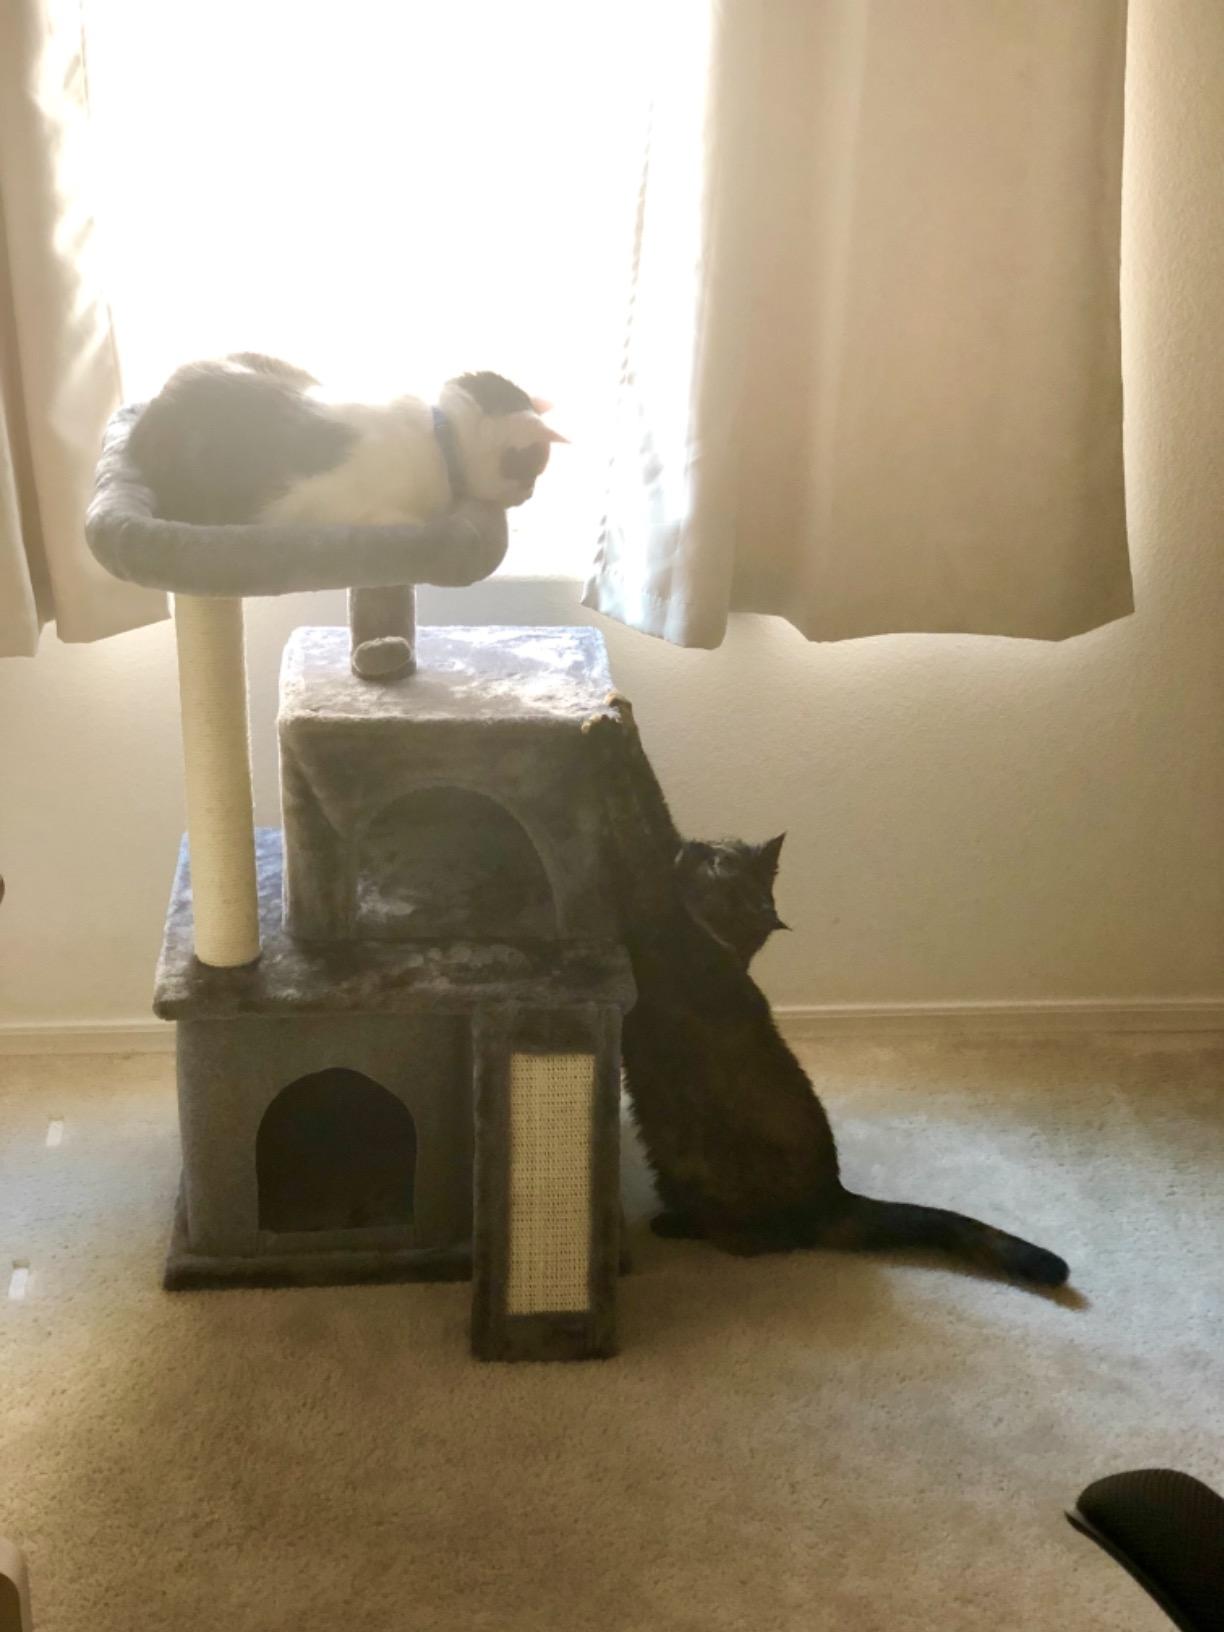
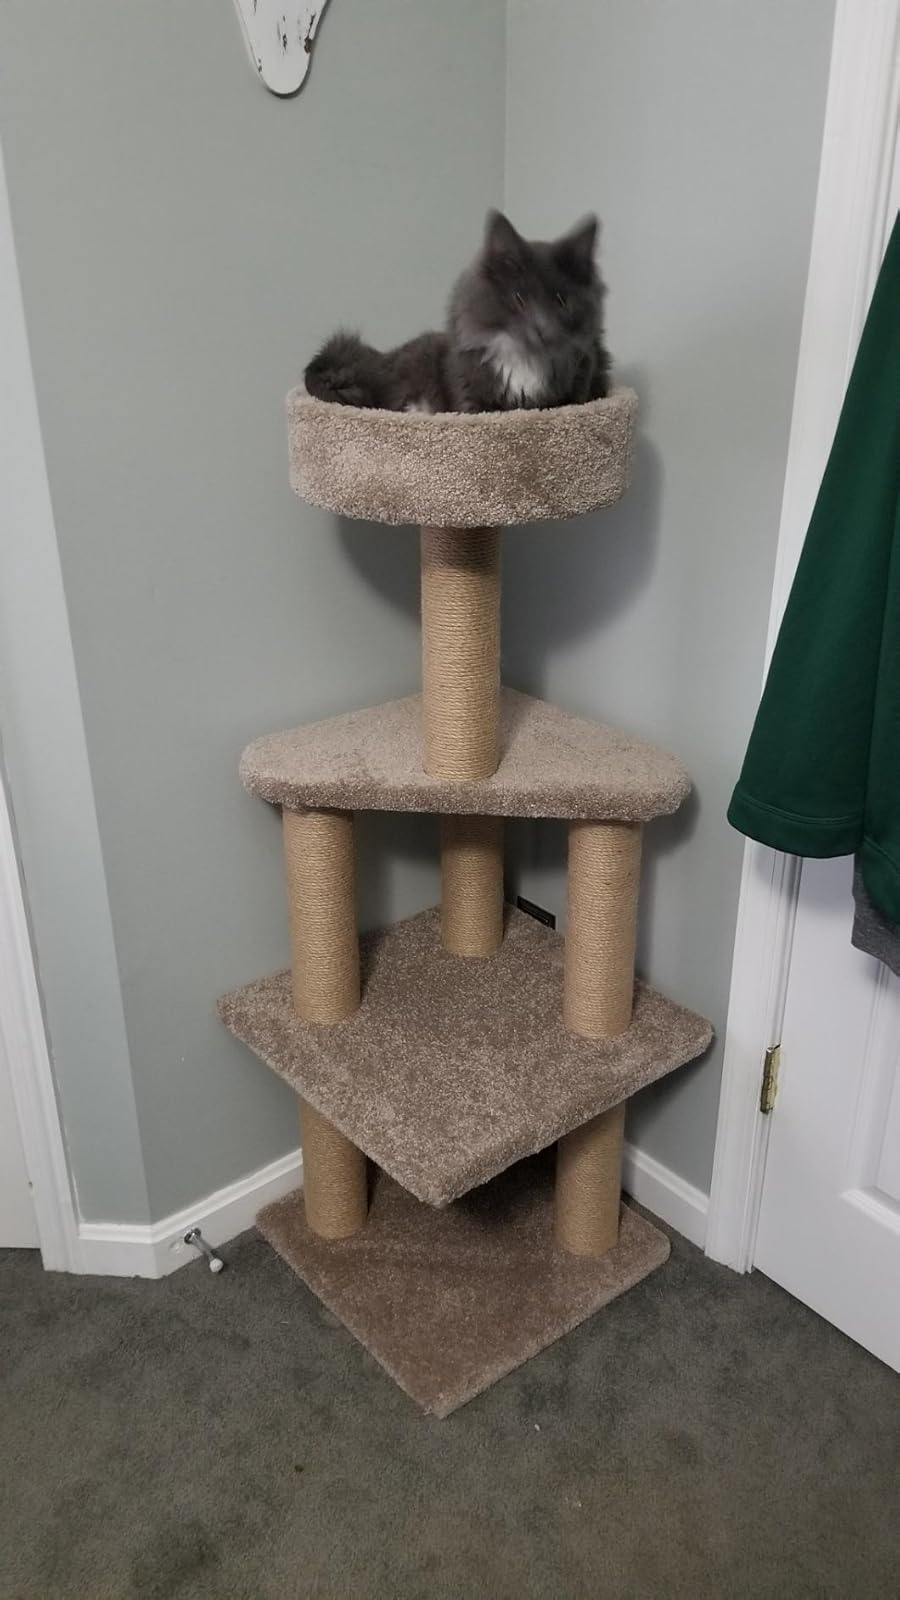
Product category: items_cat tree
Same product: no